Kolka Glacier

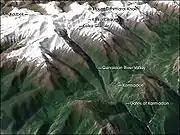
Topography of the glacier's surroundings.

There are only a small number of glaciers in the Genaldon River's basin, the largest being Maili at approximately in area. The Kolka Glacier, located next to Maili, is a cirque / valley glacier, with some hanging parts.